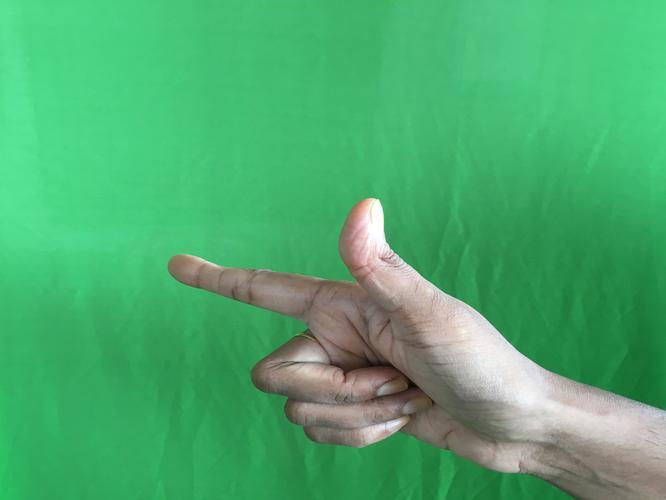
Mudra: Chandrakala
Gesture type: single_hand